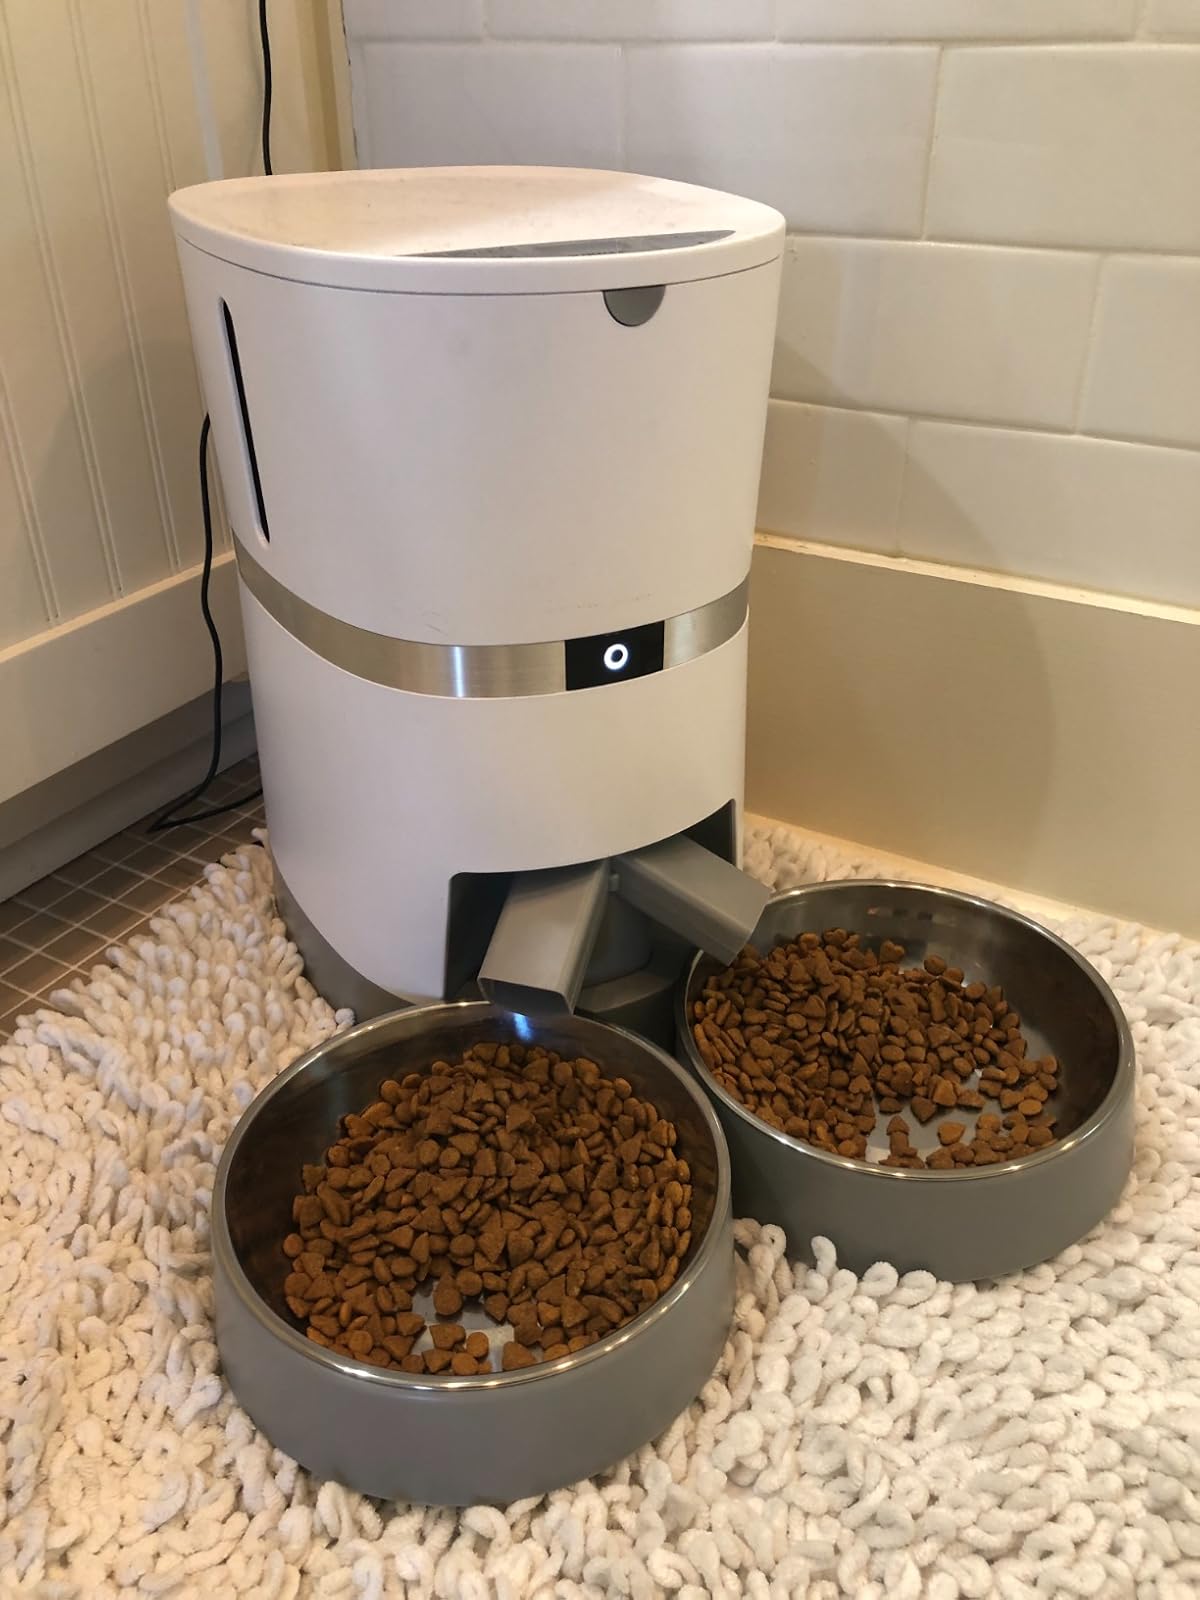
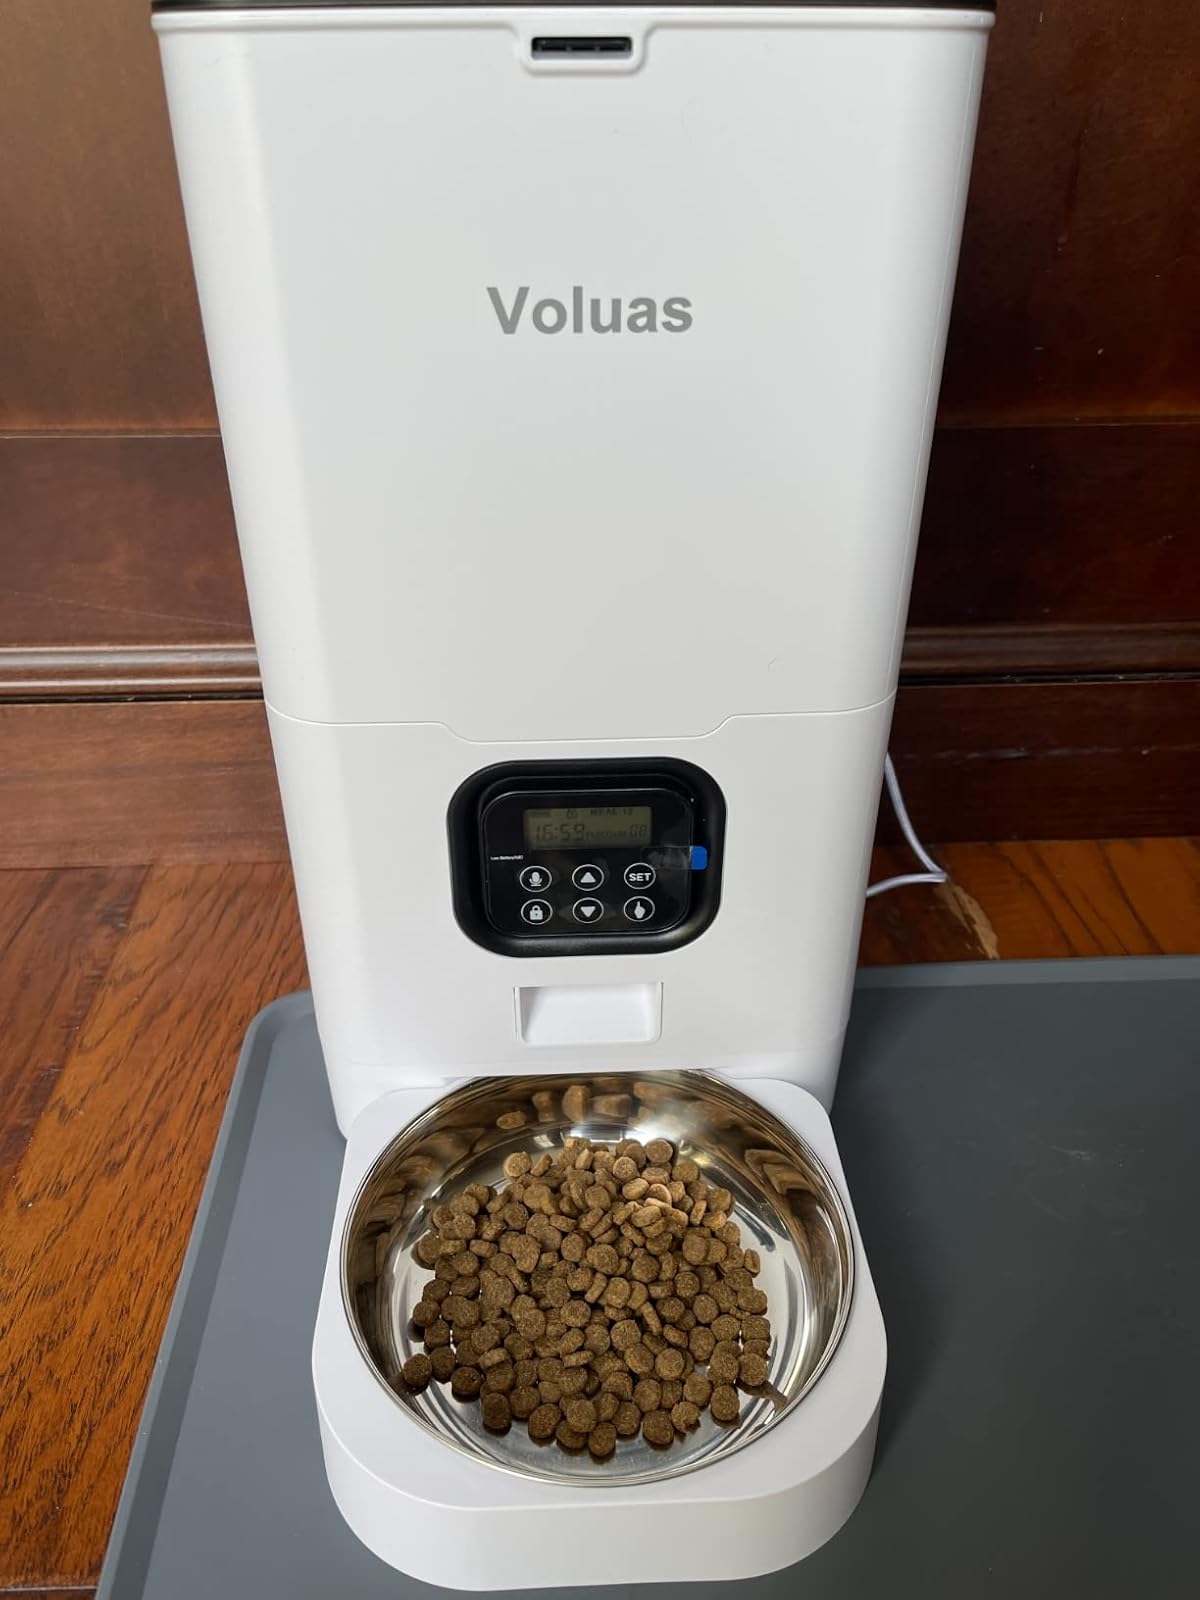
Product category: items_feeder
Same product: no